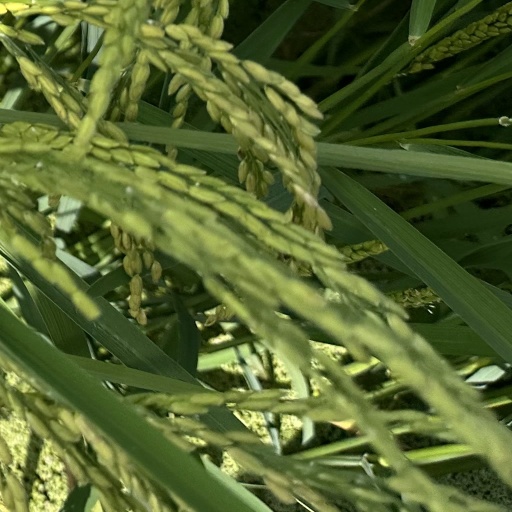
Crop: rice